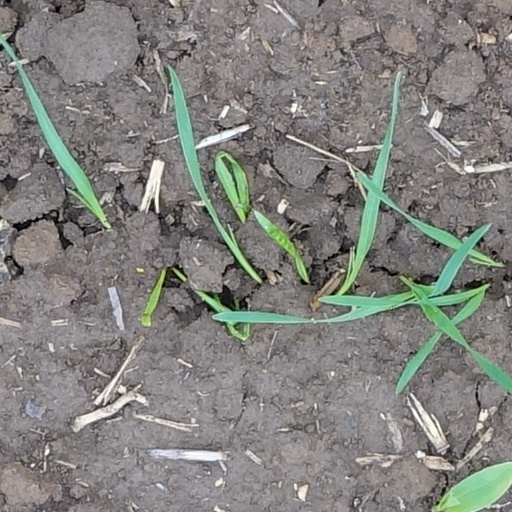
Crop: wheat